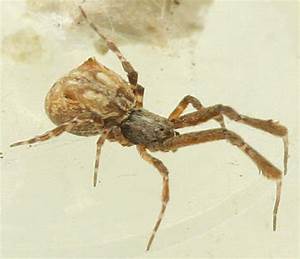
Label: ragno